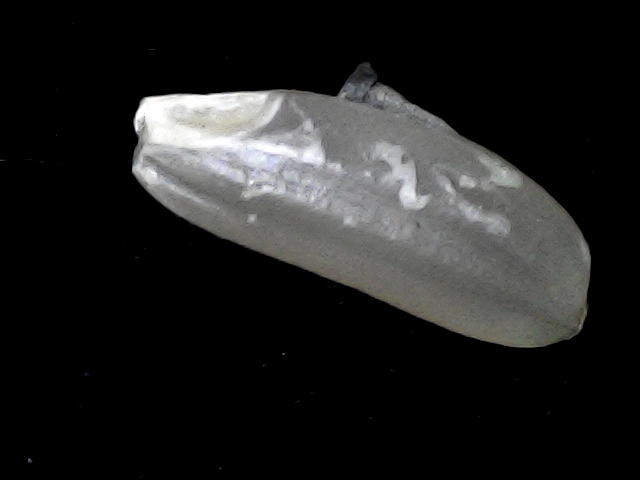
Rice variety: BD51